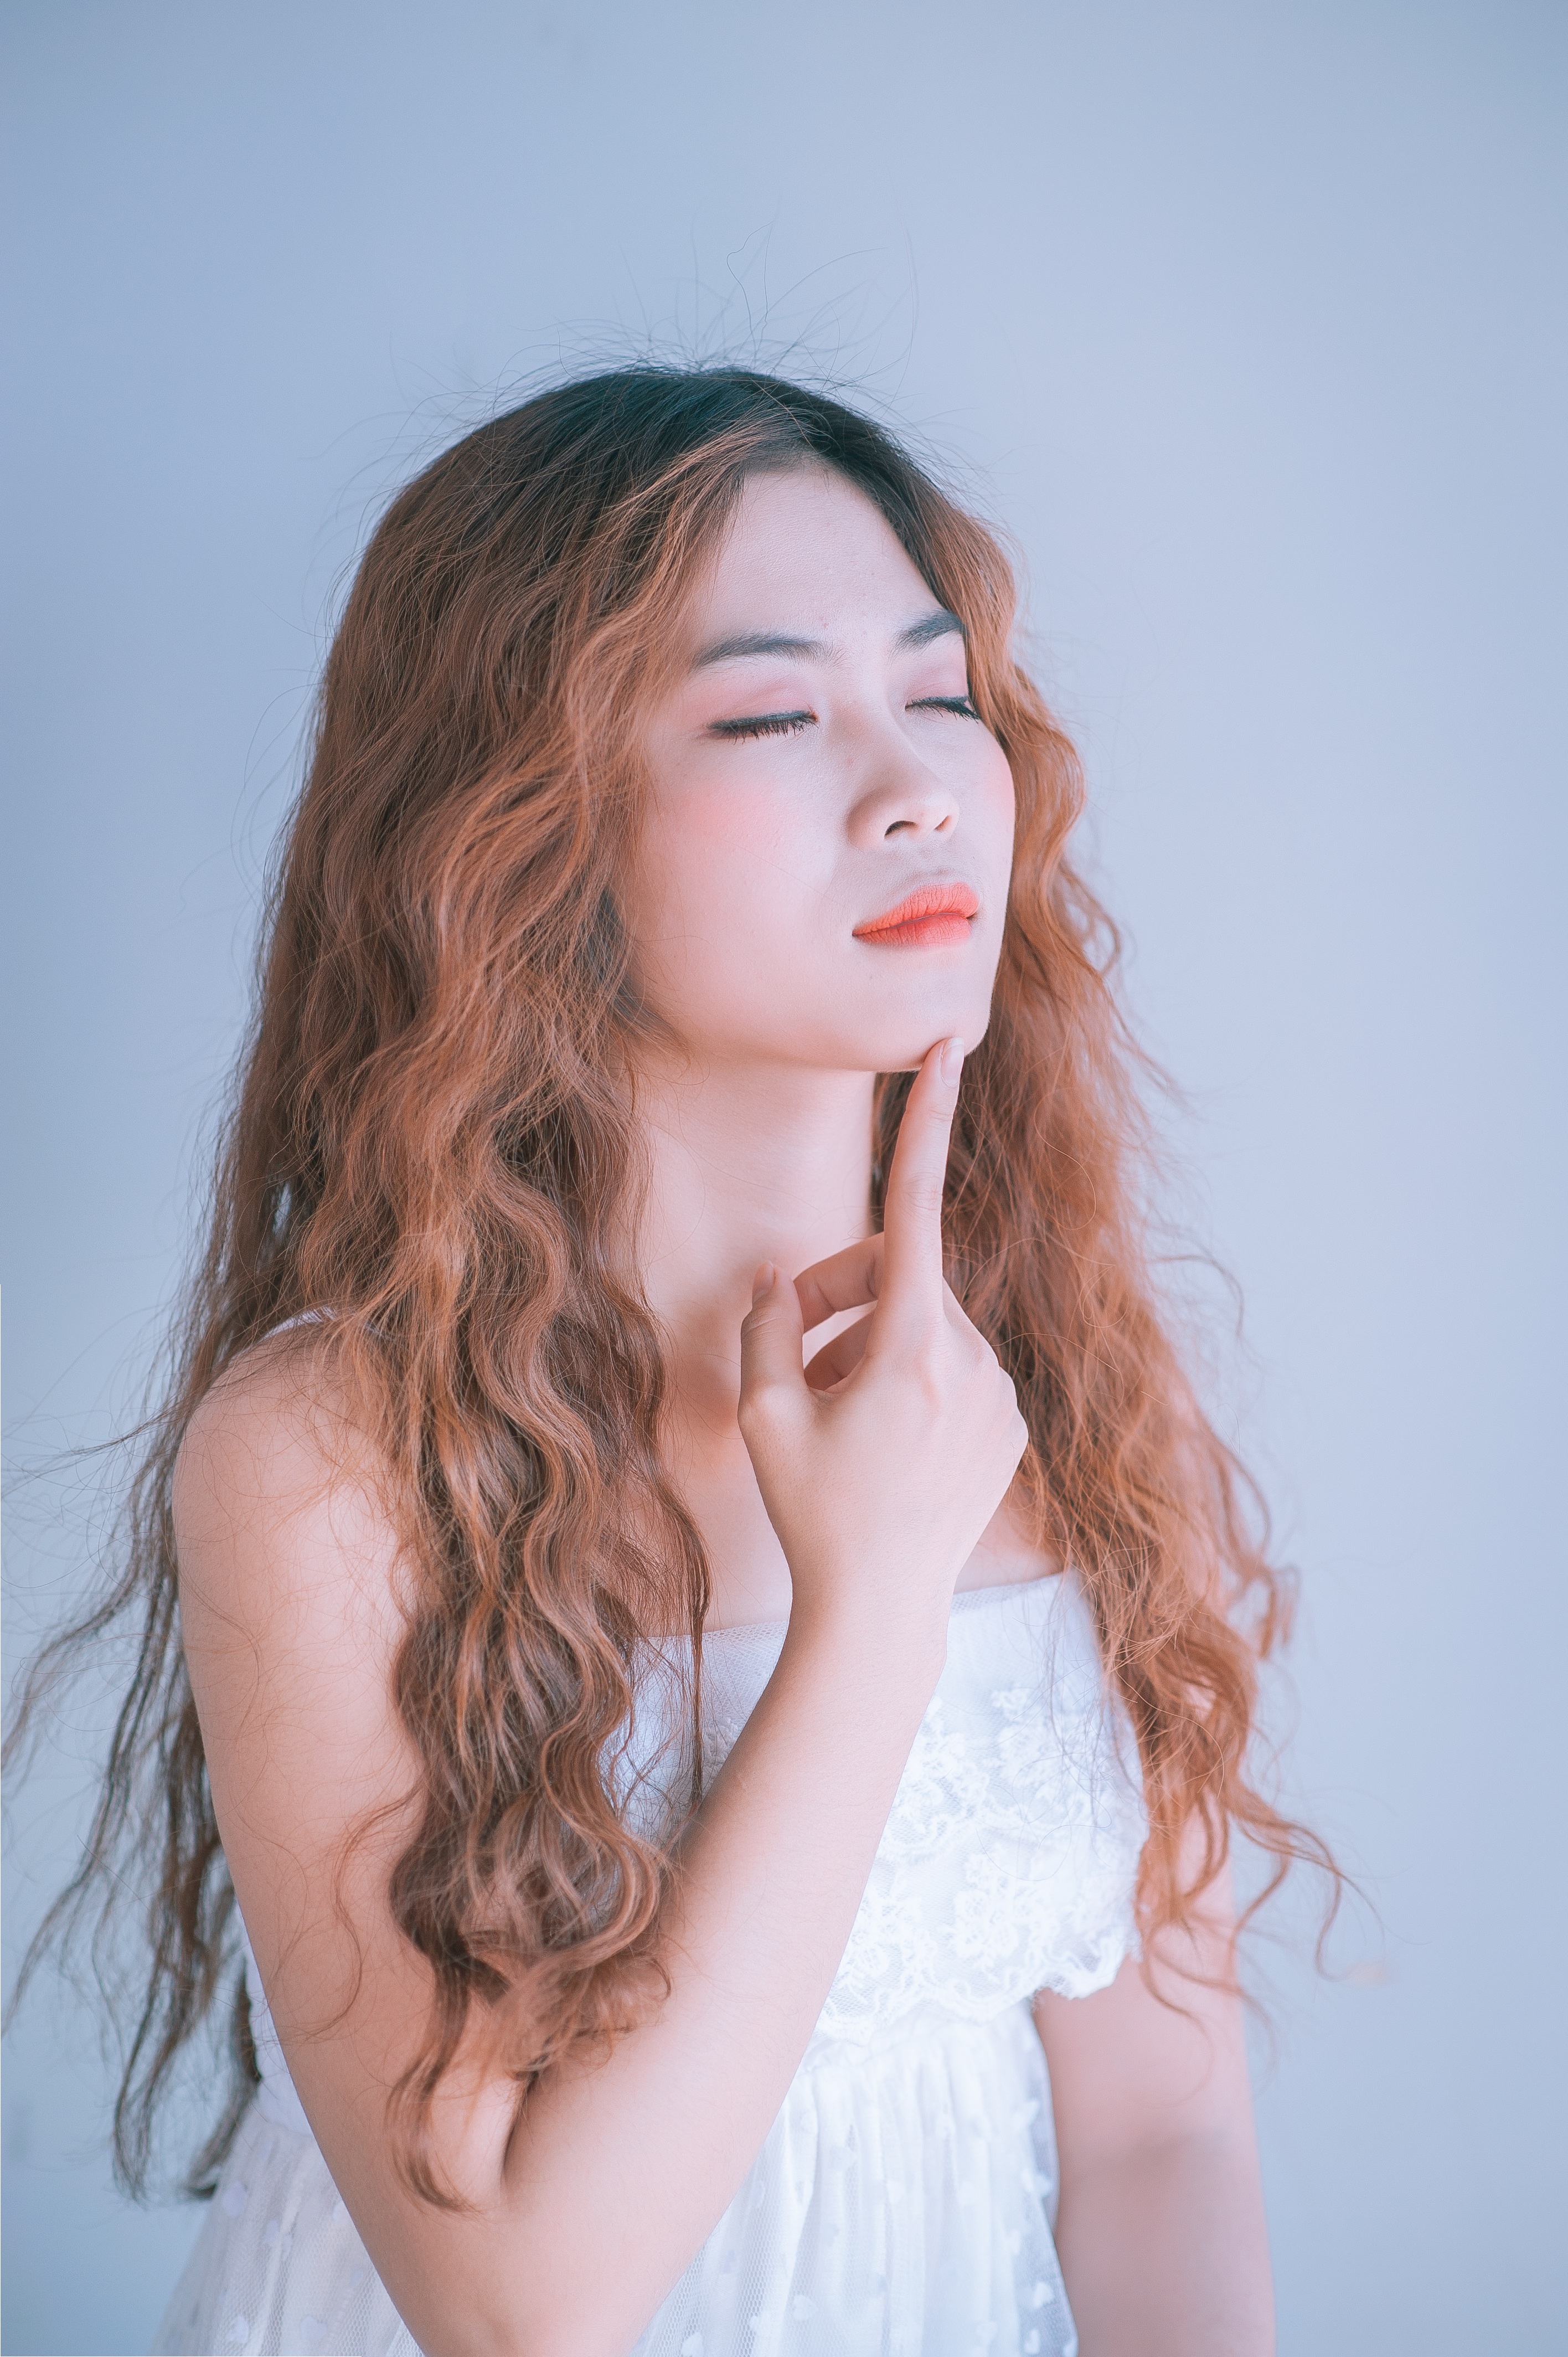
nature, person, people, girl, sun, woman, hair, sunrise, white, sport, photography, sunlight, morning, home, cute, summer, female, portrait, model, young, relax, youth, natural, training, human, fashion, exercise, lady, lifestyle, healthy, bride, hairstyle, smiling, smile, workout, teenager, life, energy, long hair, caucasian, posing, long, face, one, relaxation, dress, happy, women, eye, head, skin, pose, beauty, joy, sexy, day, nude, style, blond, pretty, body, fit, teen, slim, beautiful women, attractive, active, elegance, adult, glamour, photo shoot, brown hair, portrait photography